Japan–Soviet Union relations

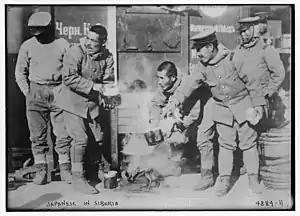
Japanese soldiers in Siberia (1918–1922).

The poor relations between the Soviet Union and Japan from the 1920s until the late 1940s originated in Japan's victory over imperial Russia, the predecessor state of the Soviet Union, in the Russo-Japanese War of 1904–05. During the Russian Civil War (1918–21), Japan (as a member of the Allied interventionist forces) occupied Vladivostok from 1918 until 1922, using as many as 70,000 troops. The Imperial Japanese Army also penetrated as far west as Lake Baikal and Buryatia, occupying the city of Chita in Transbaikal until October 1920.